Soldiers' and Sailors' Monument (Cleveland)

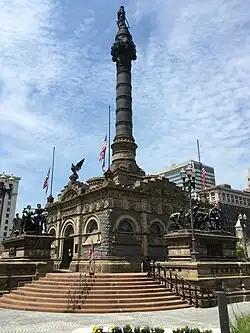
The Southeast corner of the monument seen from Euclid Avenue. The entrance to the tablet room is visible.

The Cuyahoga County Soldiers' and Sailors' Monument is a major Civil War monument in Cleveland, Ohio, honoring the more than 9,000 individuals from Cuyahoga County who served the Union throughout the war. It was dedicated on July 4, 1894, and is located on the southeast quadrant of Public Square in Downtown Cleveland. It was designed by architect and Civil War veteran Levi Scofield, who also created the monument's sculptures. The monument is regularly open to the public, free of charge.